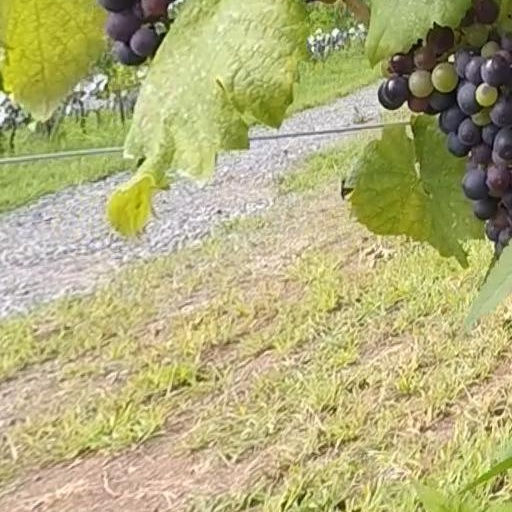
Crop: grape